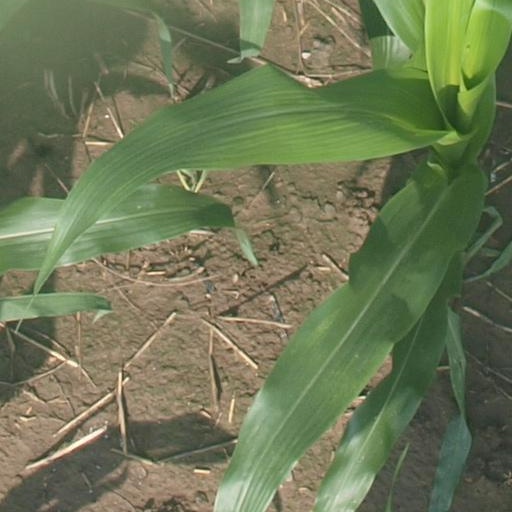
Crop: maize; corn